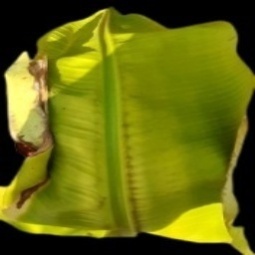
Label: Magnesium